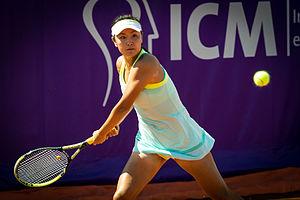
Peng Shuai (chinois simplifié
Peng Shuai, née le 8 janvier 1986 à Xiangtan, est une joueuse de tennis chinoise.